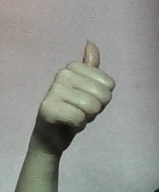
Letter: aleff